Los Naranjos, Honduras

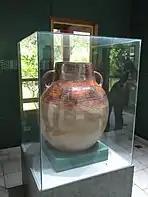
Giant jar found during the excavations.

The site contained two large ditches, one that stretched from Lake Yojoa to a pool just north of an encampment, made during the Jaral phase. The second ditch was probably constructed during the Eden phase. The purpose of the ditches is disputed, however there is evidence to support the idea that they were probably used as a defense mechanism. Another possibility was that they were filled with water, however the bedrock at the bottom of the ditches is seemingly too porous for a water well.